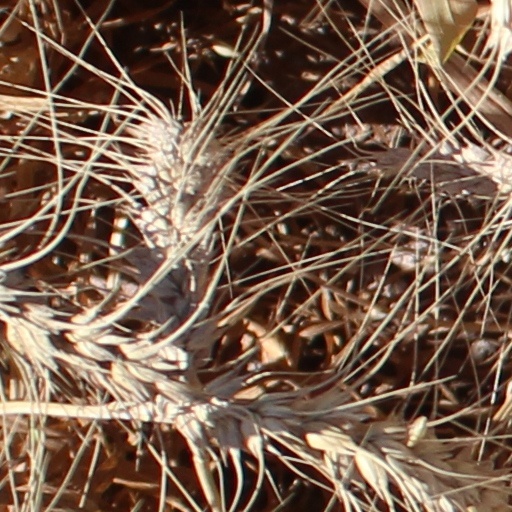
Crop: wheat